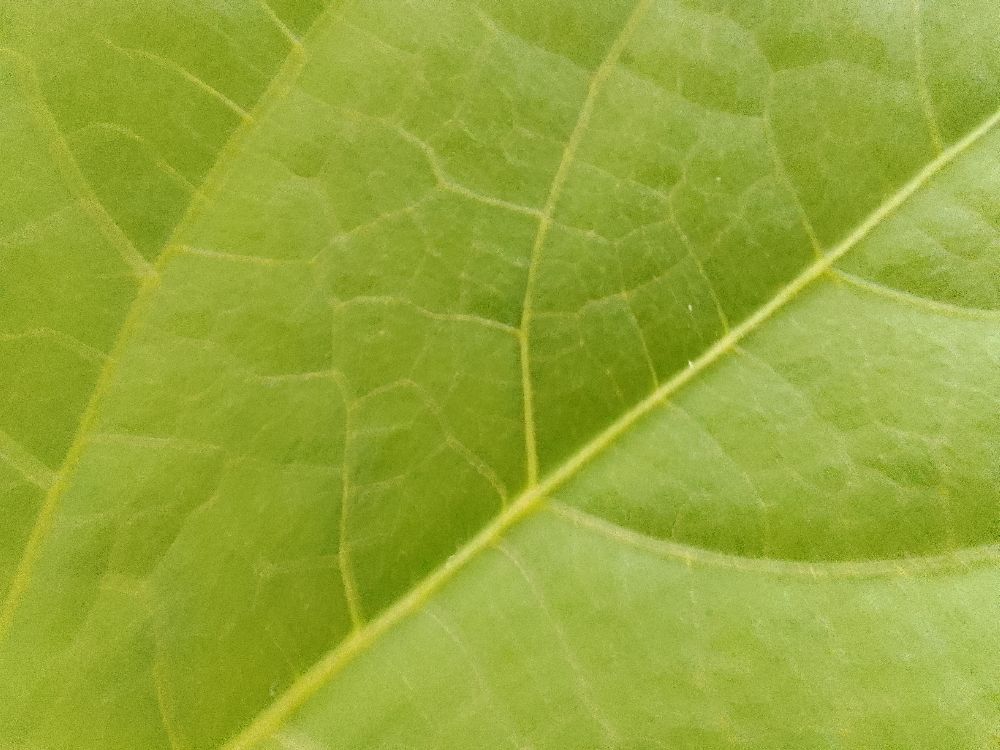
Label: healthy